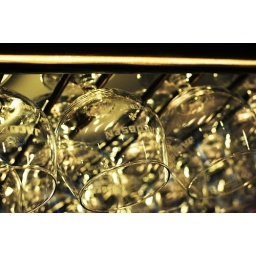
Jacobsen Brewery glasses hang above the bar at their on-site bar in Copenhagen, at the end of the Carlsberg Brewery tour.